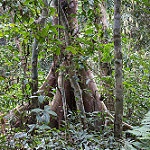
Label: forest